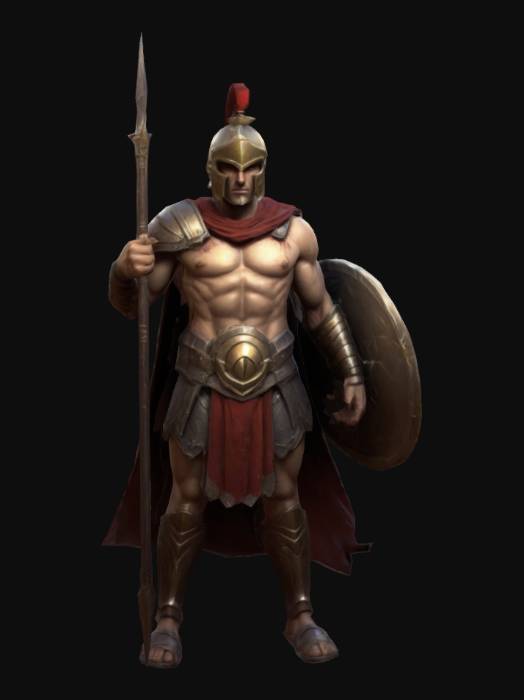
미적 점수 (1~10점): 6